Feeding Britain in the Second World War

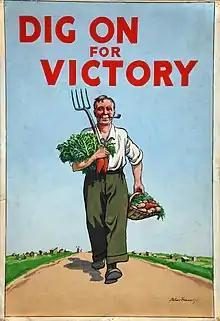

In 1939, 12 million acres (4.8 million ha) of land in Britain was cultivated and 17 million acres (7.0 million ha) of land was in grassland. By 1944, 18 million acres were being cultivated (7.6 million ha) and eleven million (4.4 million ha) were in grassland. The acreage planted in potatoes had more than doubled and that in wheat increased by two-thirds. The government programs to effect this change involved the "plough-up" program, guaranteed high prices to farmers for their products, and technological advances in farming practices. As much of the new land was marginal in quality, the results did not make Britain self sufficient in food. At the beginning of the war Britain produced 33 percent of the calories its people consumed; by the end of the war Britain produced 44 percent of the calories consumed.